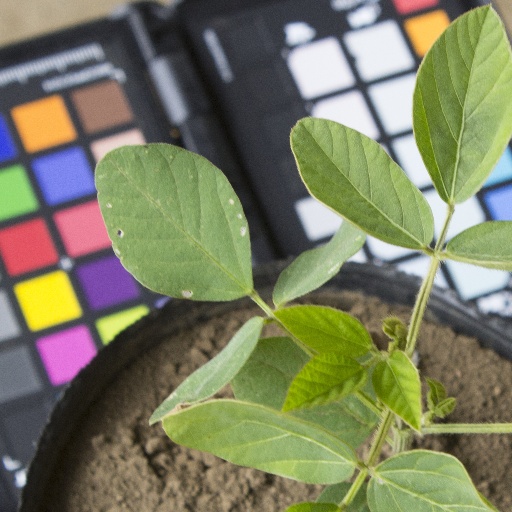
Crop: soybean